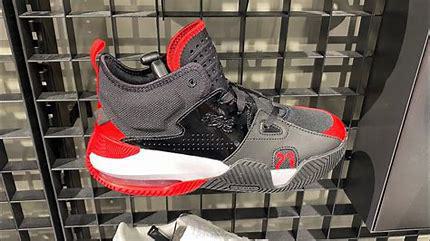
Brand: Jordan
Model: Stay Loyal 2